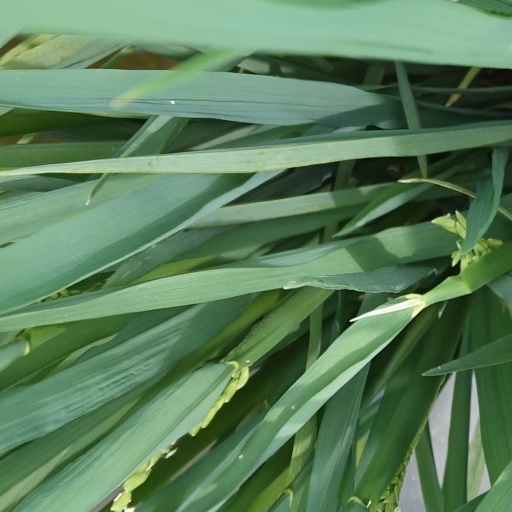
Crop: rice